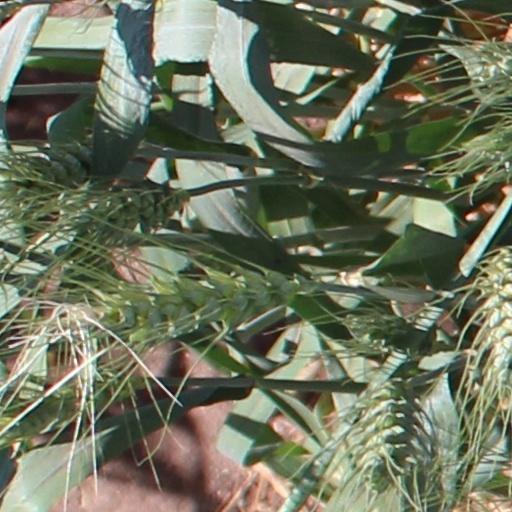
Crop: wheat